José Muñoz Molleda

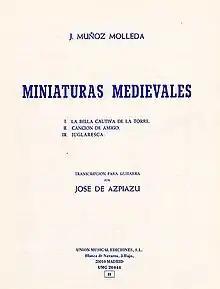

José Muñoz Molleda (1905–1988) was a Spanish composer, journalist, jurist and politician. He was one of the "músicos del '27."